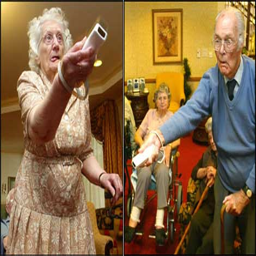
An old lady holding a Nintendo Wii game controller.
Pictures of two elderly people playing the Wii
Two separate instances of elderly people playing a video game.
Photo's of elderly people using video game controllers in home.
Two old people holding a device in their hands.